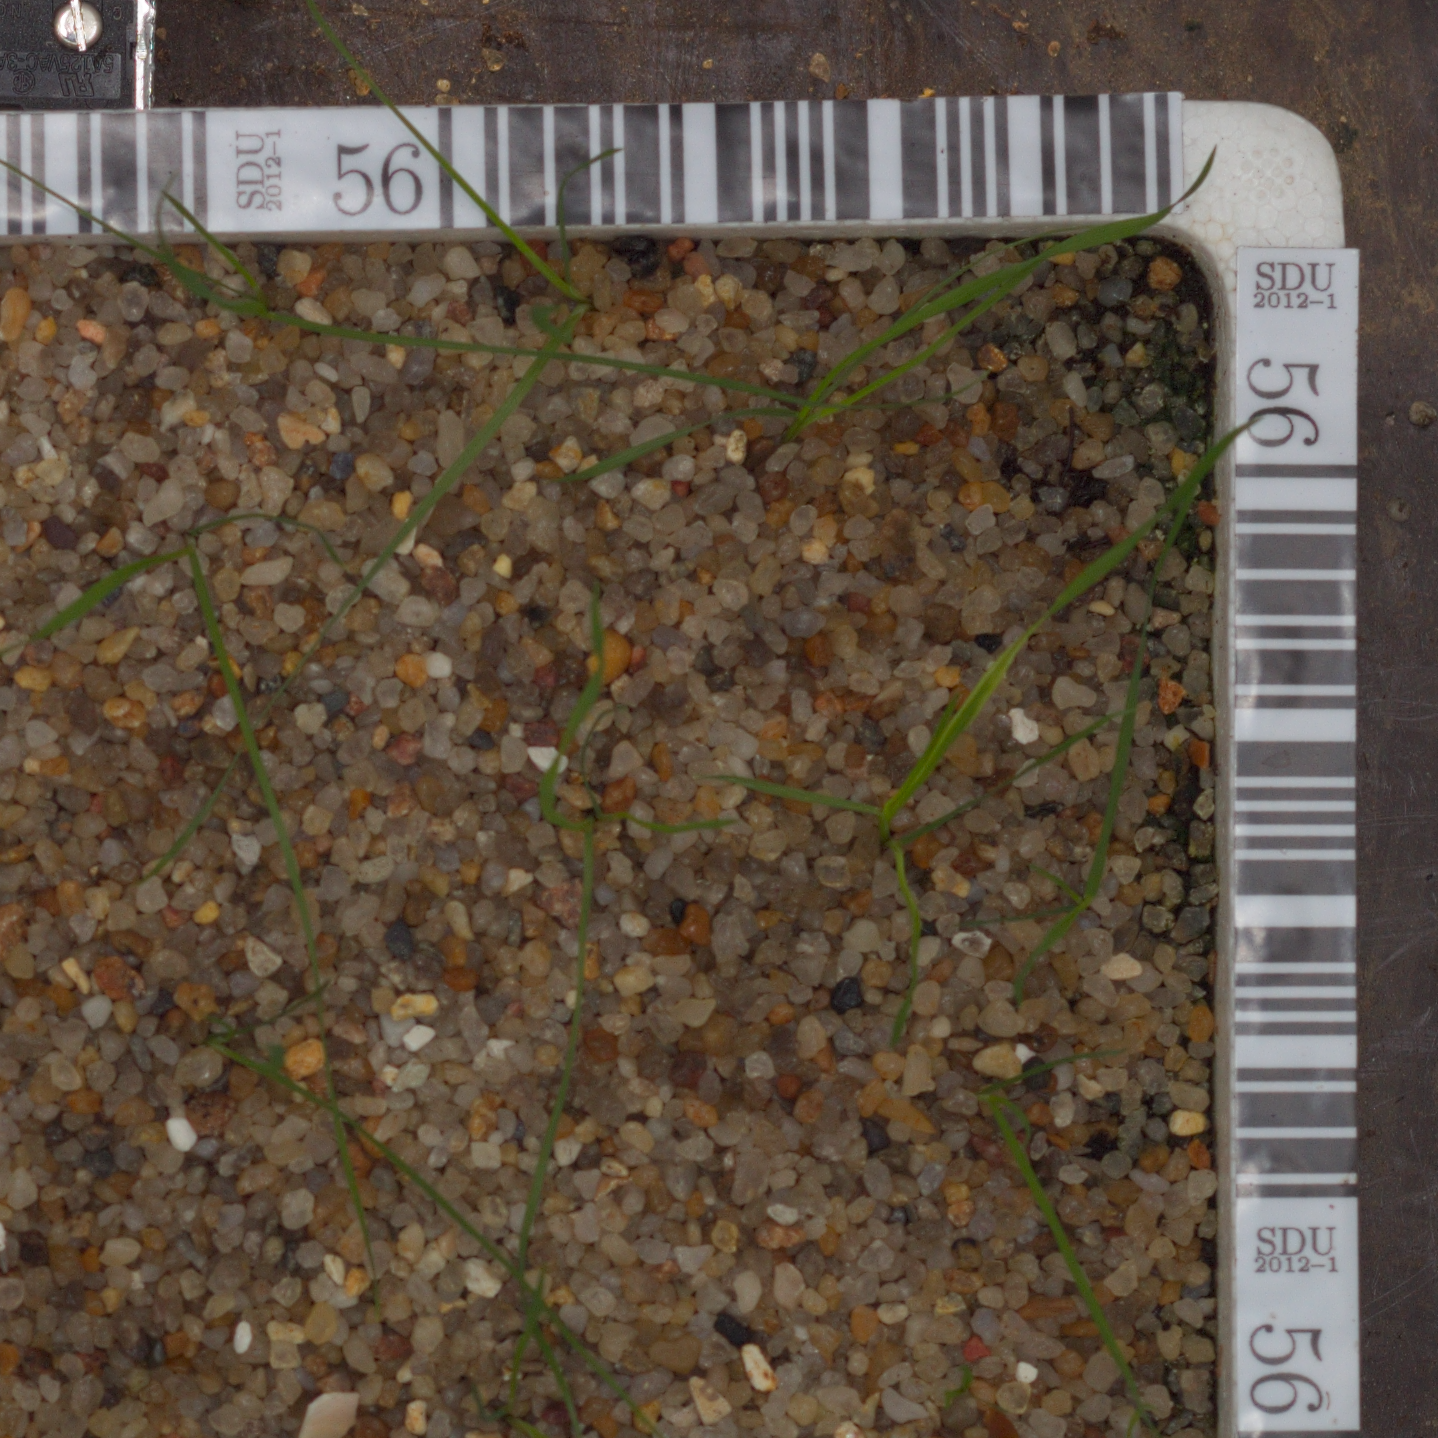
Label: loose_silkybent